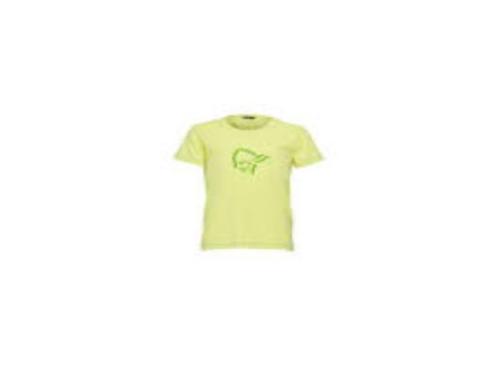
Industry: Clothes